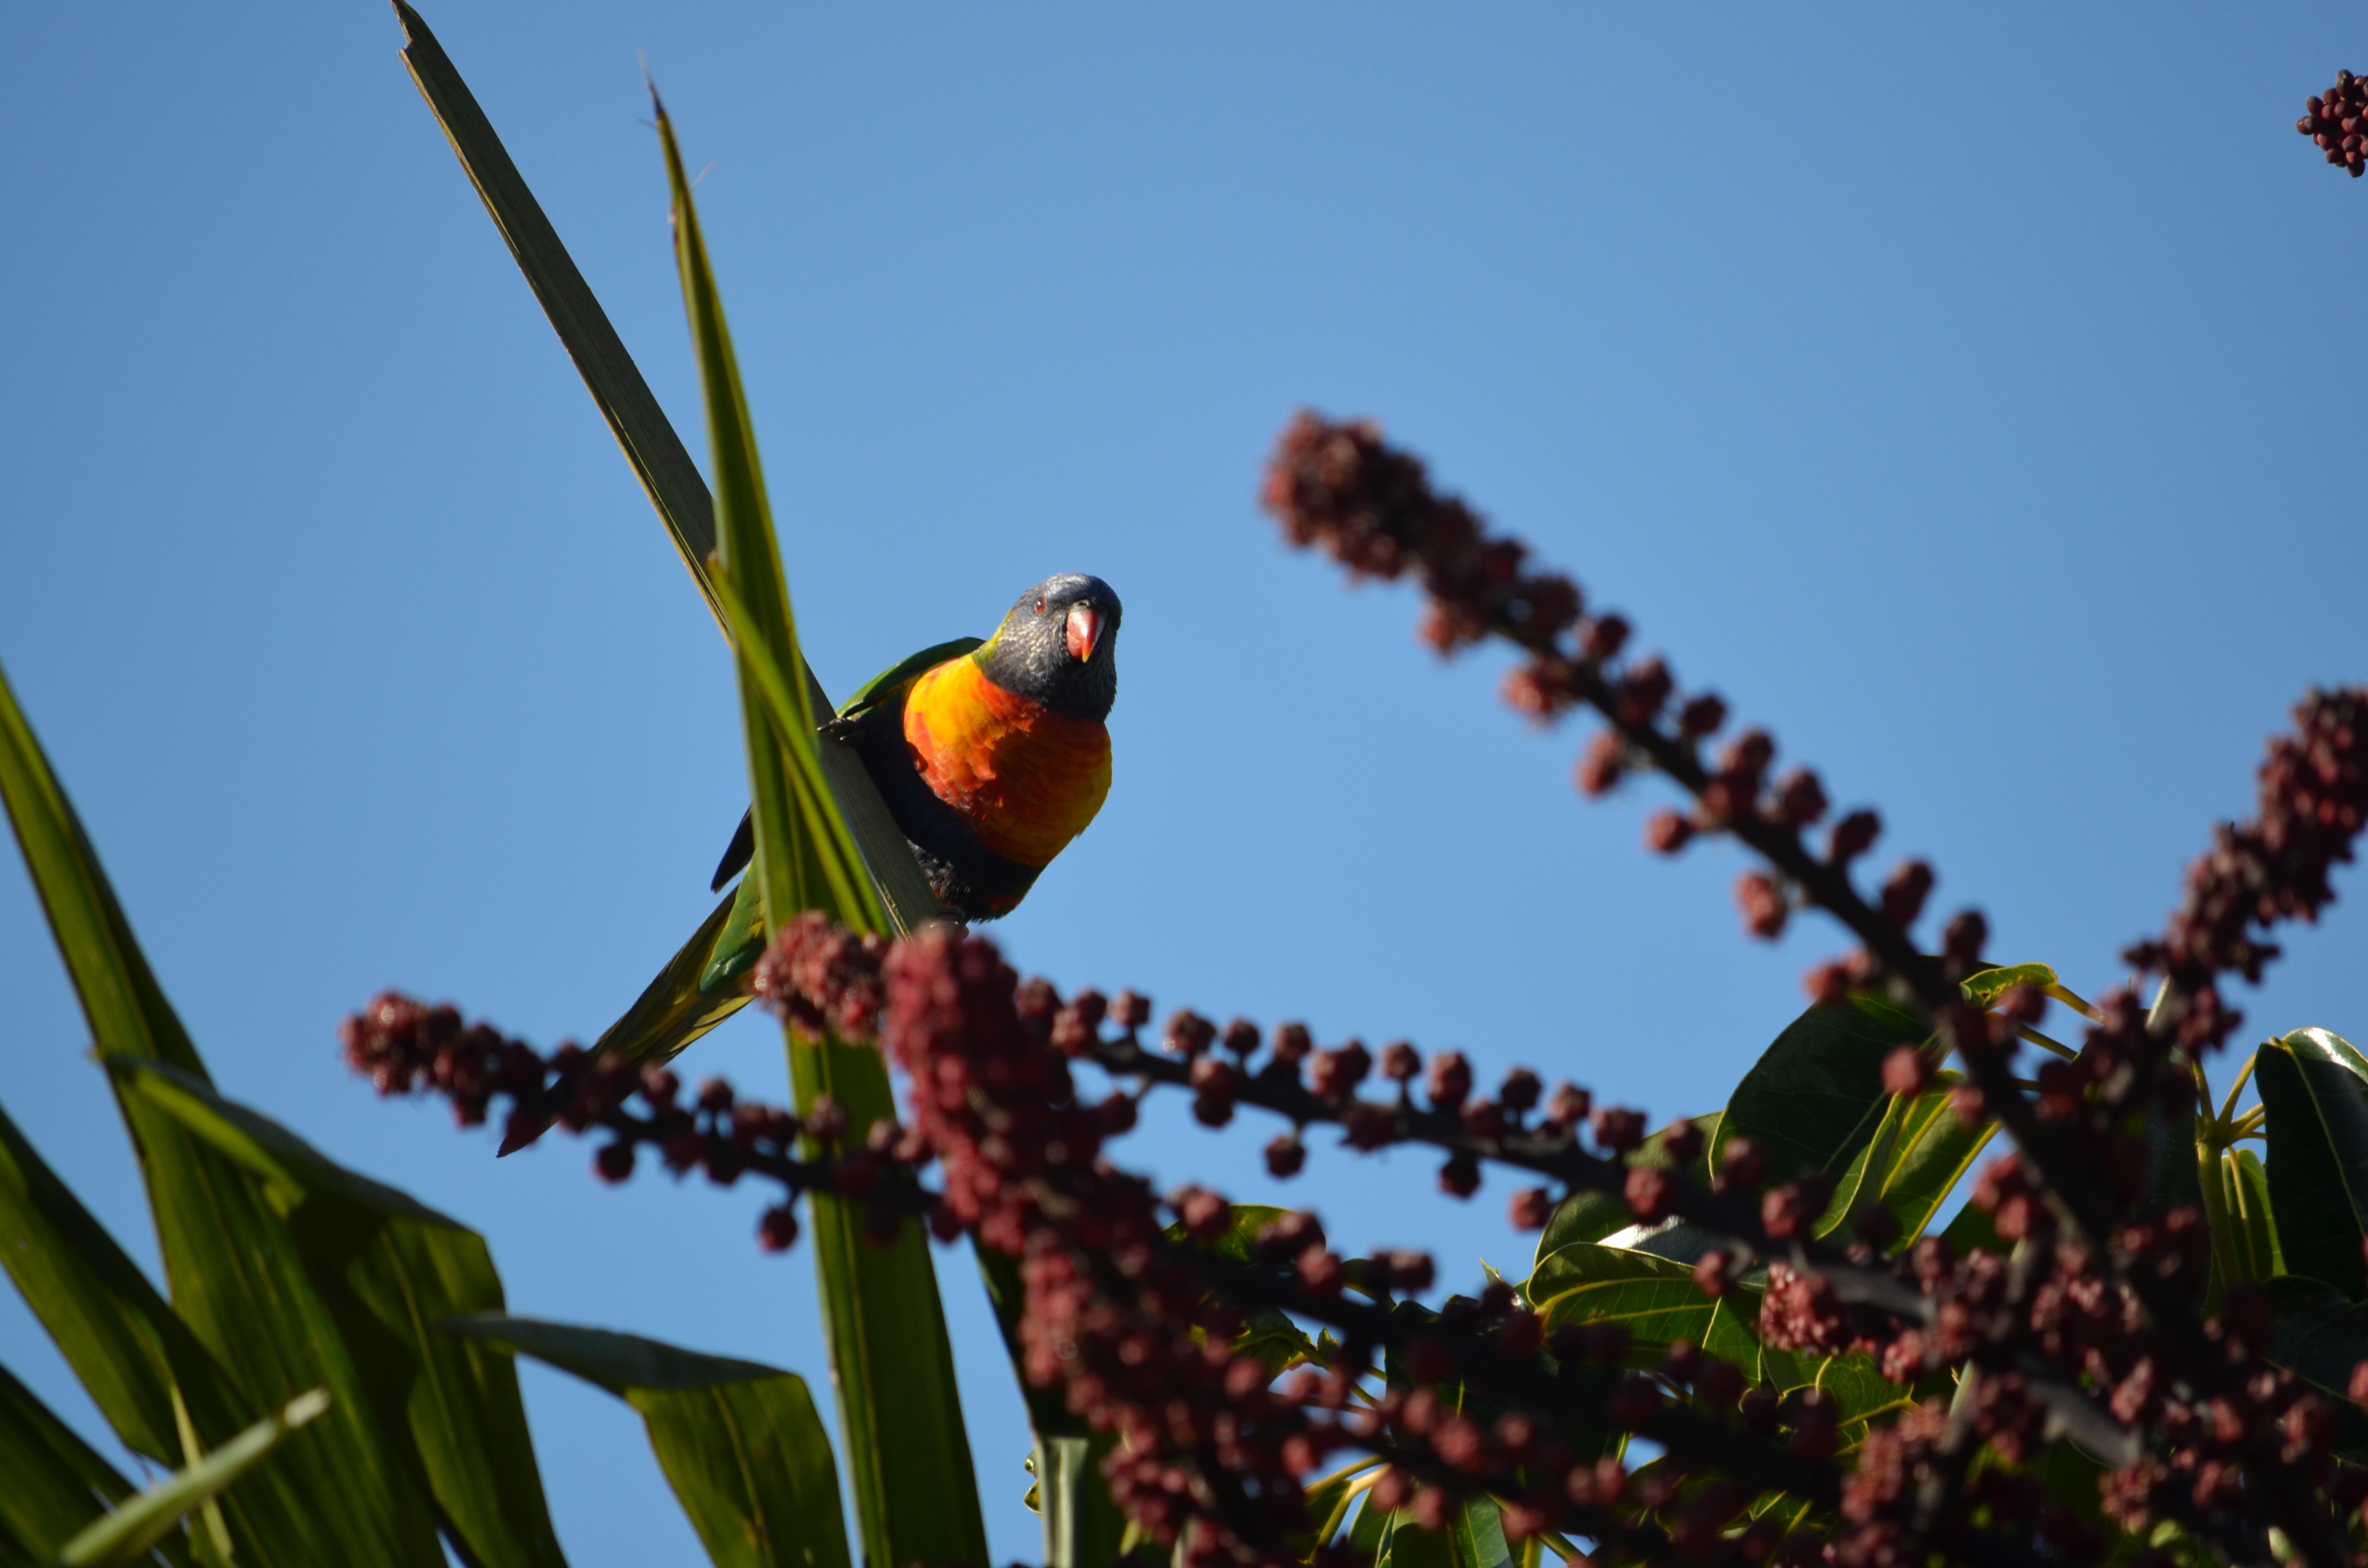
nature, bird, sky, flower, tropical, flora, feather, fauna, macaw, wings, parrot, tropics, rainbow lorikeet